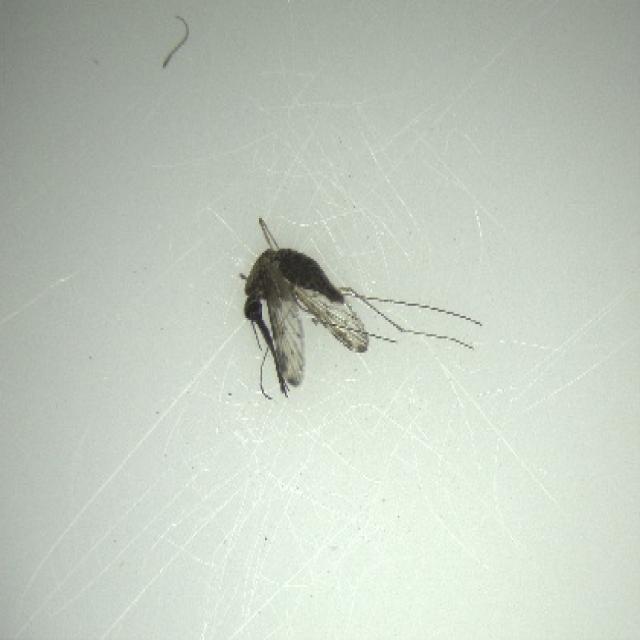
Species: anopheles_sinensis